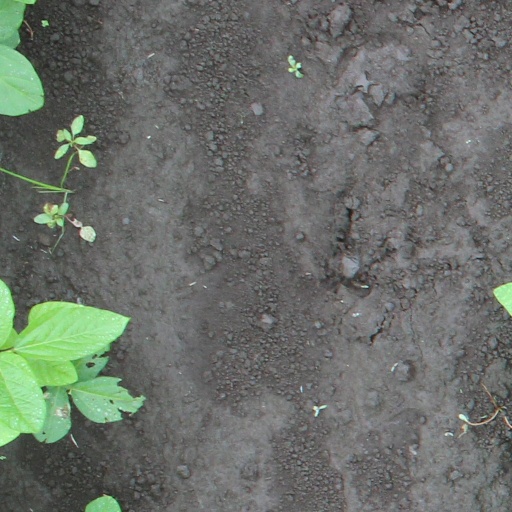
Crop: soybean